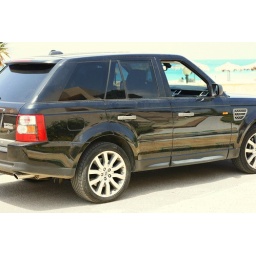
A few minutes after this shot, sand was all over this black body